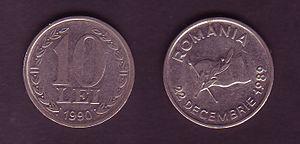
Les pièces de monnaie roumaines sont une des représentations physiques, avec les billets de banque, de la monnaie de Roumanie.